George Glover (cricketer)

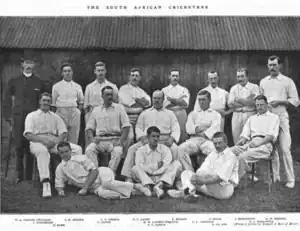
The South African team in 1894. George Glover is in front on the ground, on the right.

George Keyworth Glover (13 May 1870 – 15 November 1938) was a South African cricketer who played in one Test in 1896.